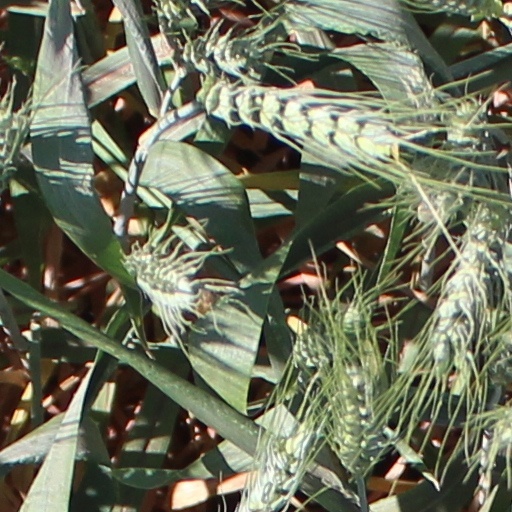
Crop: wheat